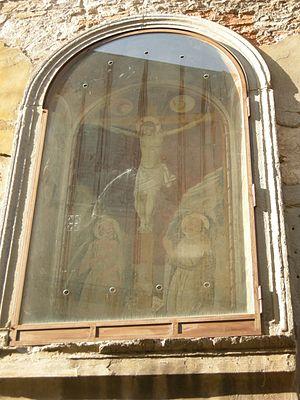
Pour les Italiens, un tabernacolo est, en plus de ses autres acceptions religieuses, un tabernacle particulier construit sous forme d'un petit édicule votif érigé sur un mur ou dans un coin de rue publique et à l'intérieur duquel une image sacrée permet la dévotion et la protection religieuse des passants.